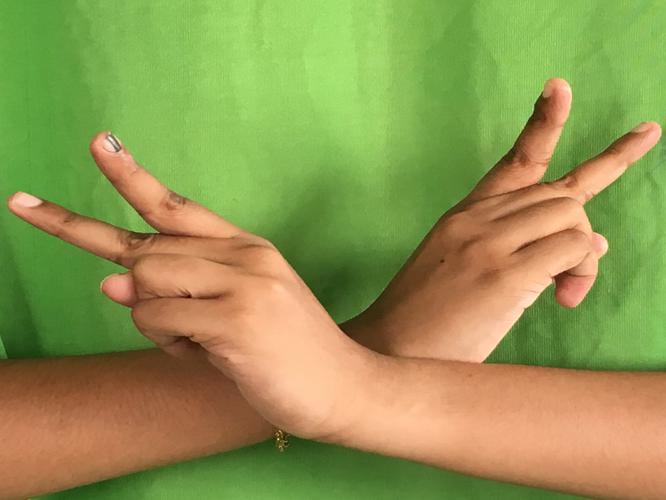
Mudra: Kartariswastika
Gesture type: double_hand